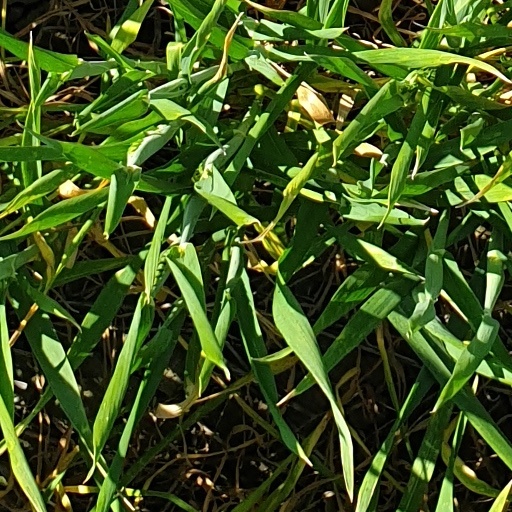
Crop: wheat